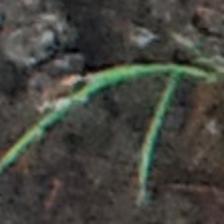
Label: single